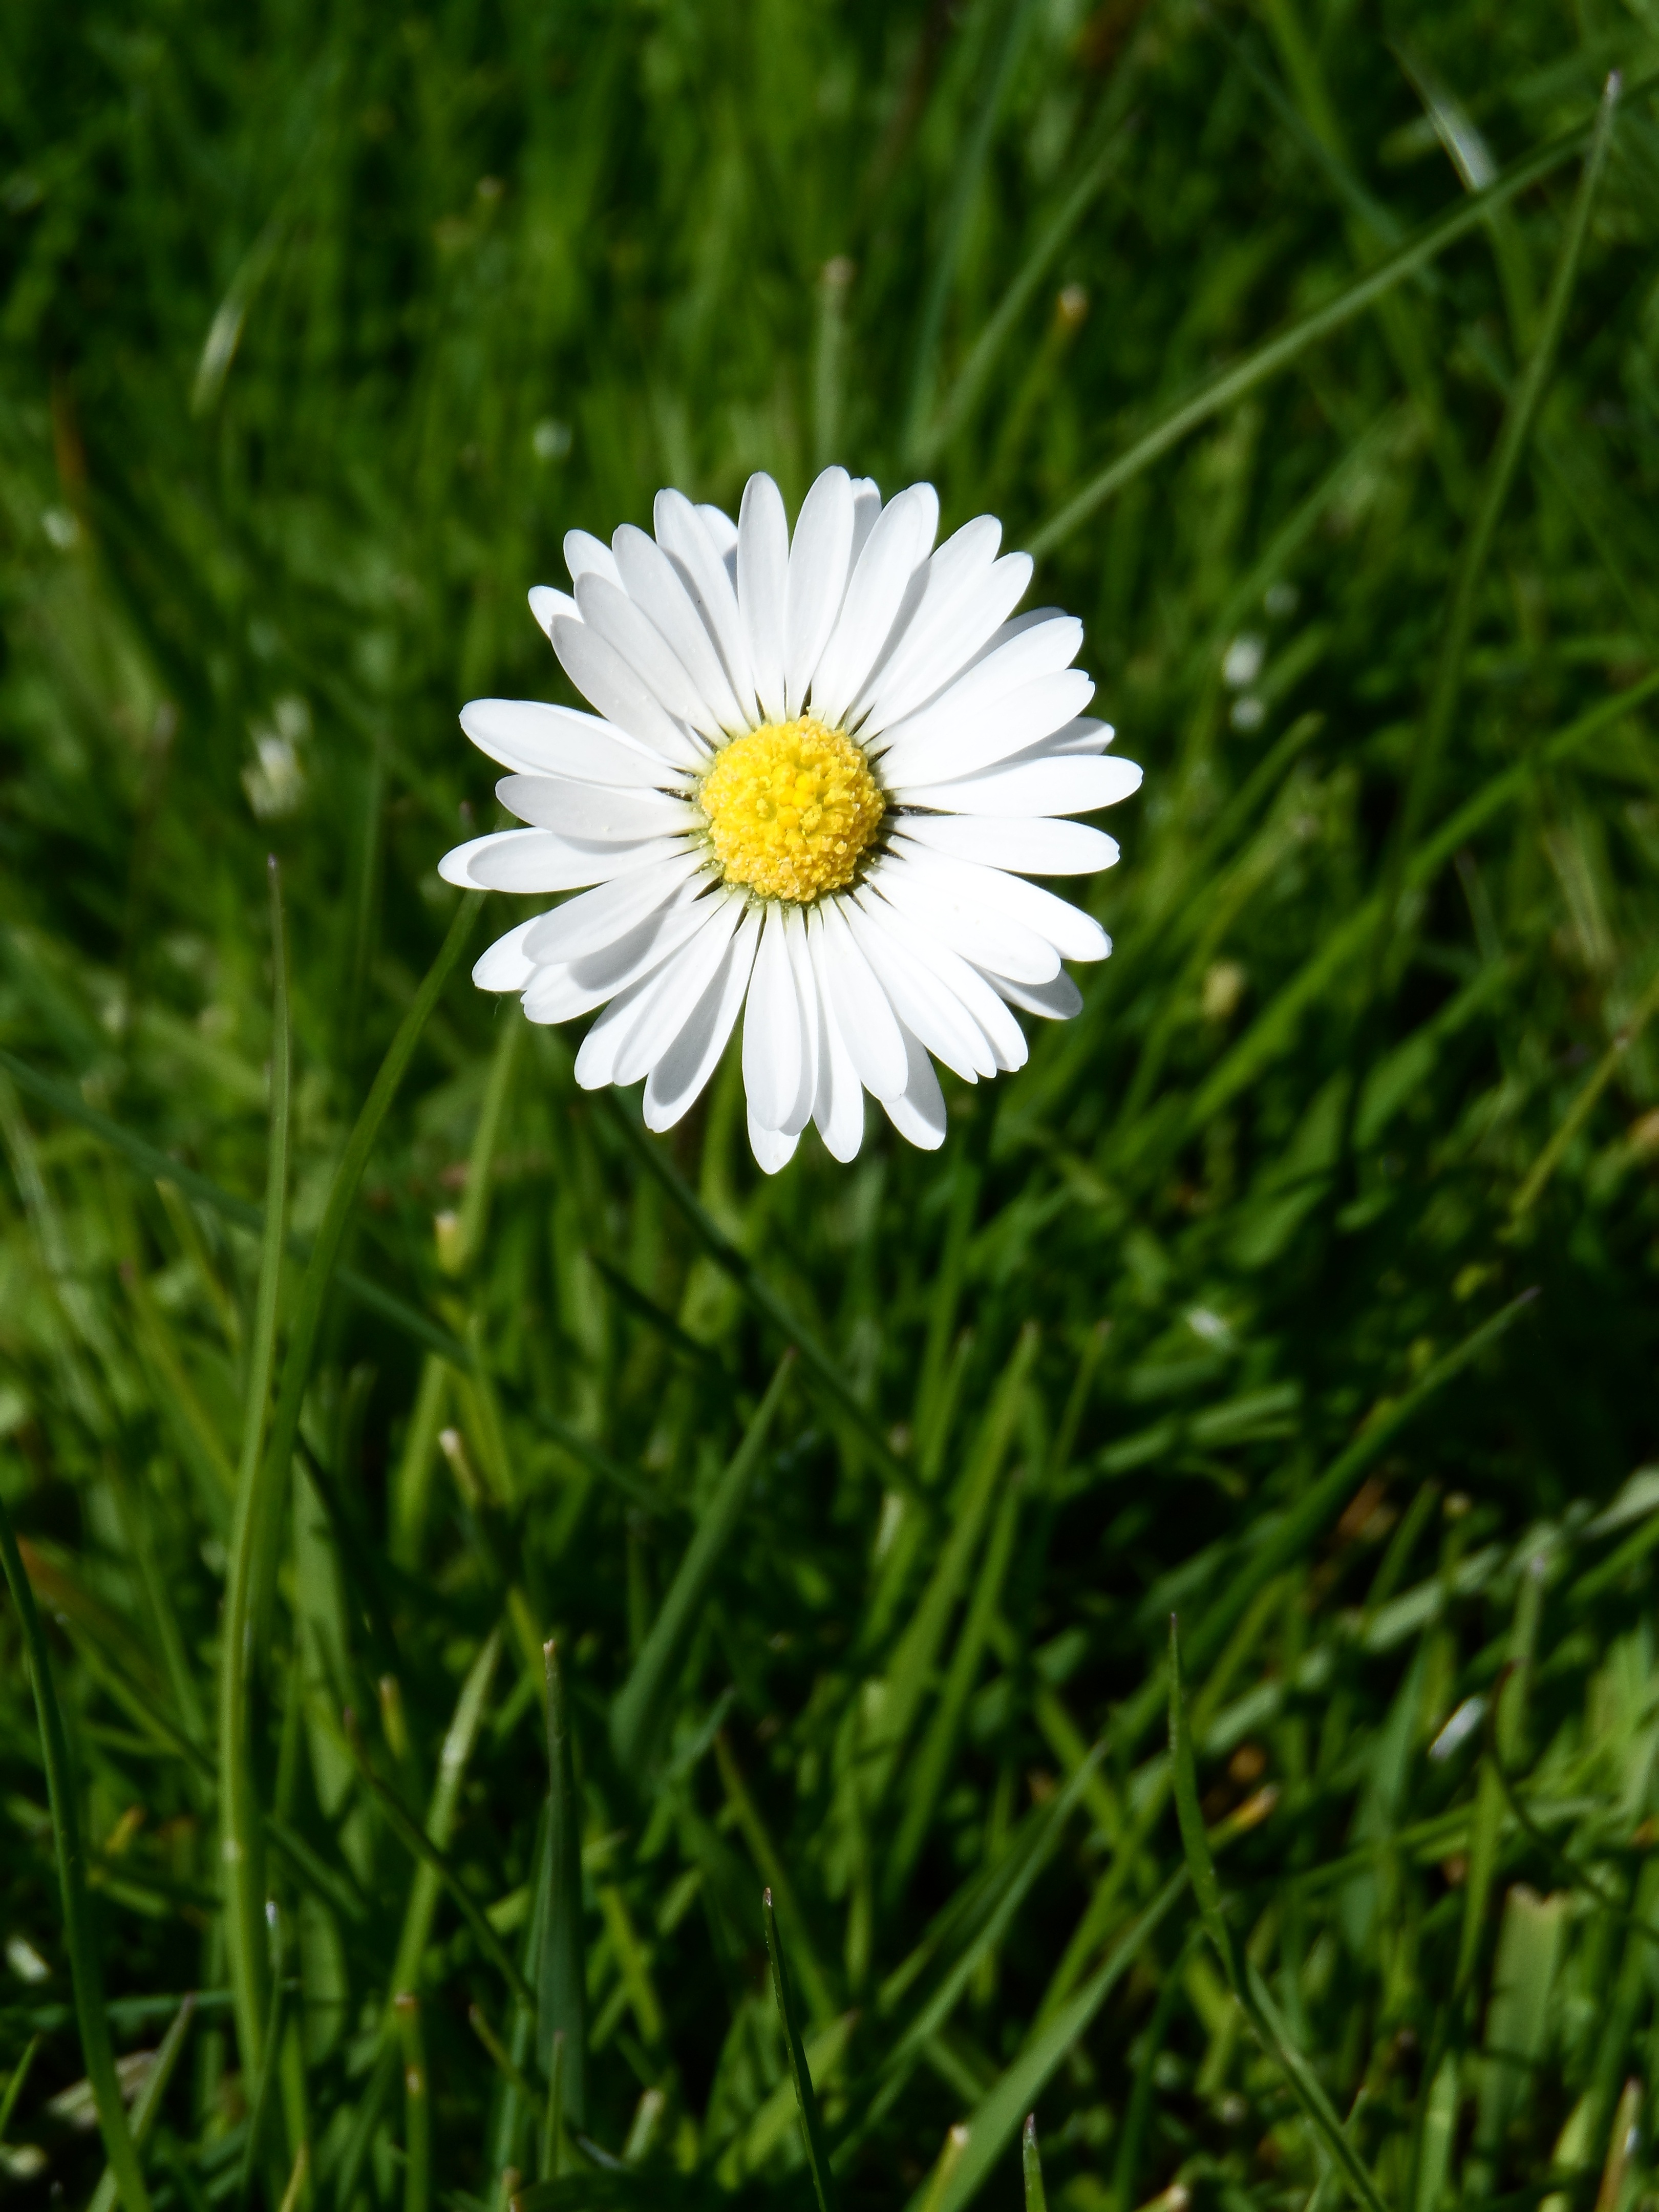
nature, grass, blossom, plant, white, field, lawn, meadow, prairie, flower, petal, bloom, daisy, green, grow, botany, yellow, garden, flora, sprout, wildflower, pointed flower, petals, bright, fragrant, composites, macro photography, aster like, flowering plant, green stuff, daisy family, tausendsch n, oxeye daisy, all year round, bellis philosophy, plant stem, land plant, chamaemelum nobile, marguerite daisy